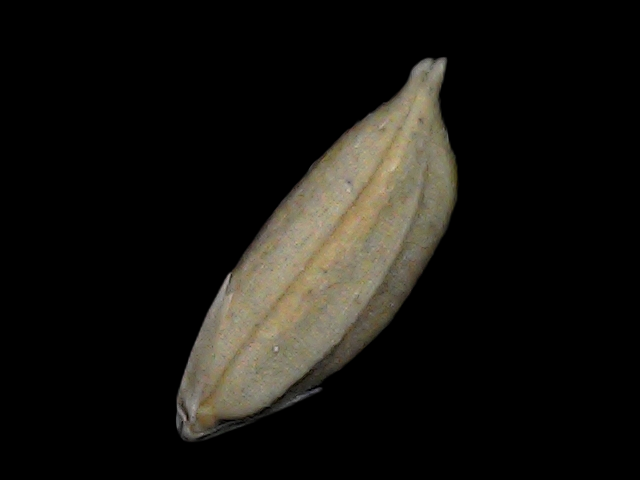
Rice variety: Bd34